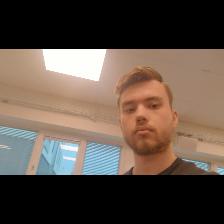
Label: Human